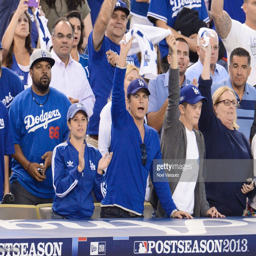
gangsta rap artist , actor and man attend game .